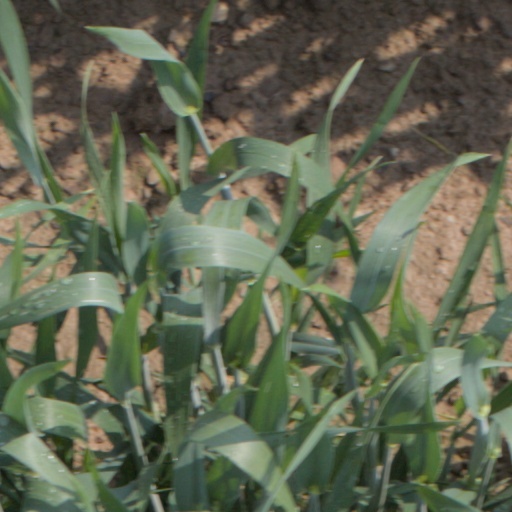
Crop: wheat